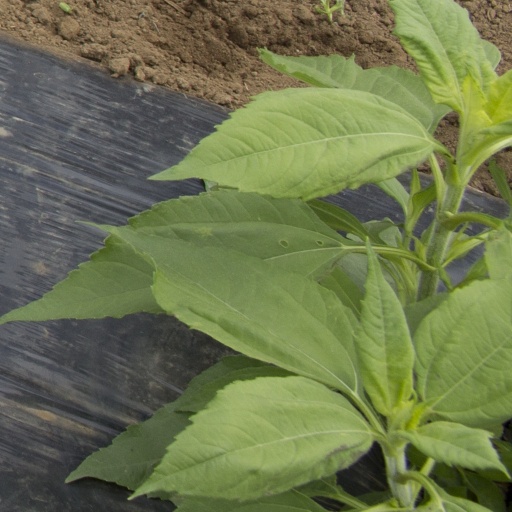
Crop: Jerusalem artichoke